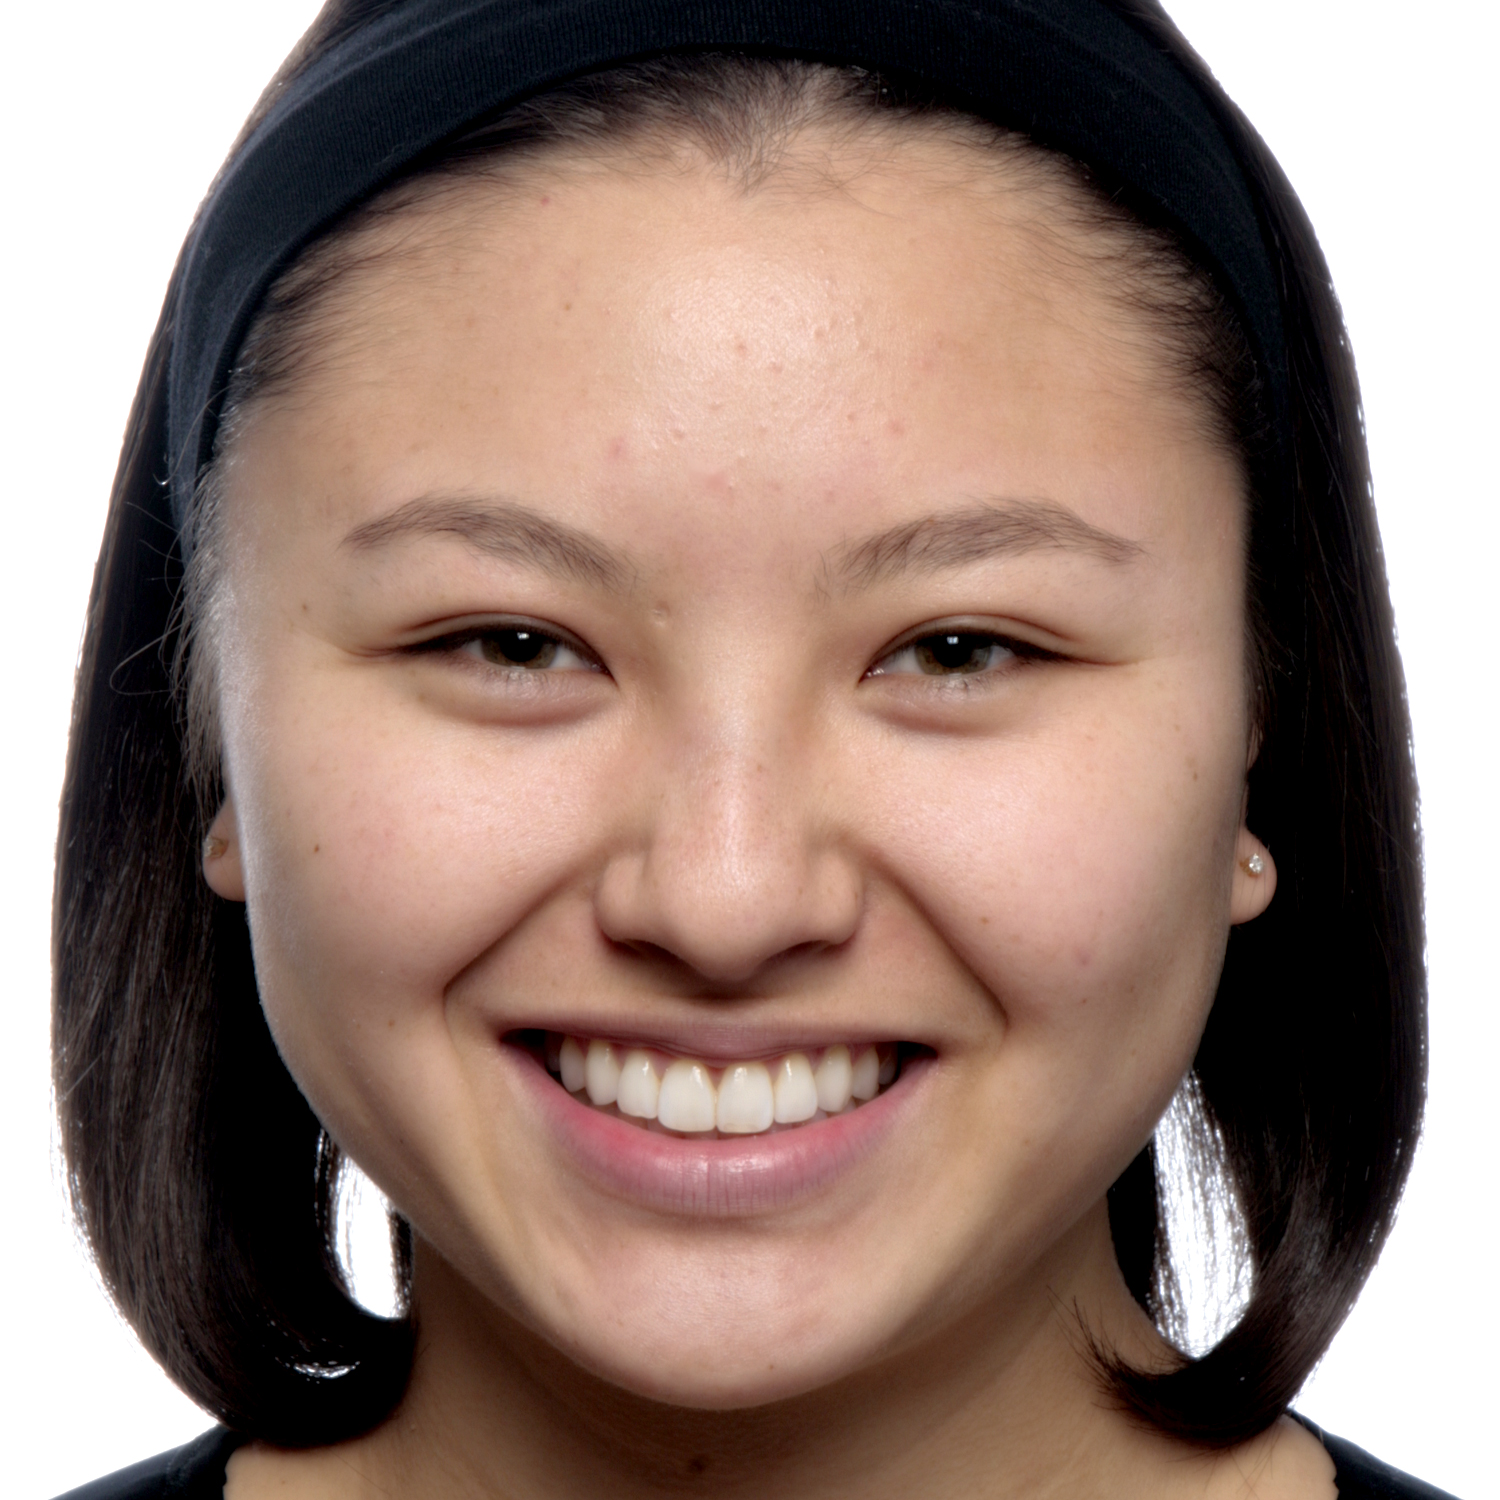
Portrait style: Real Portrait